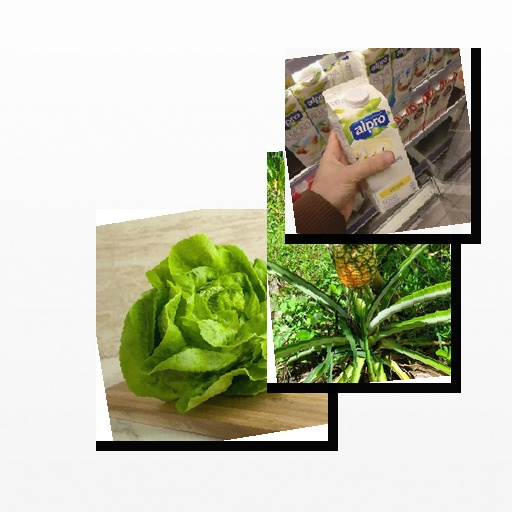
Food items: soyghurt, lettuce, pineapple